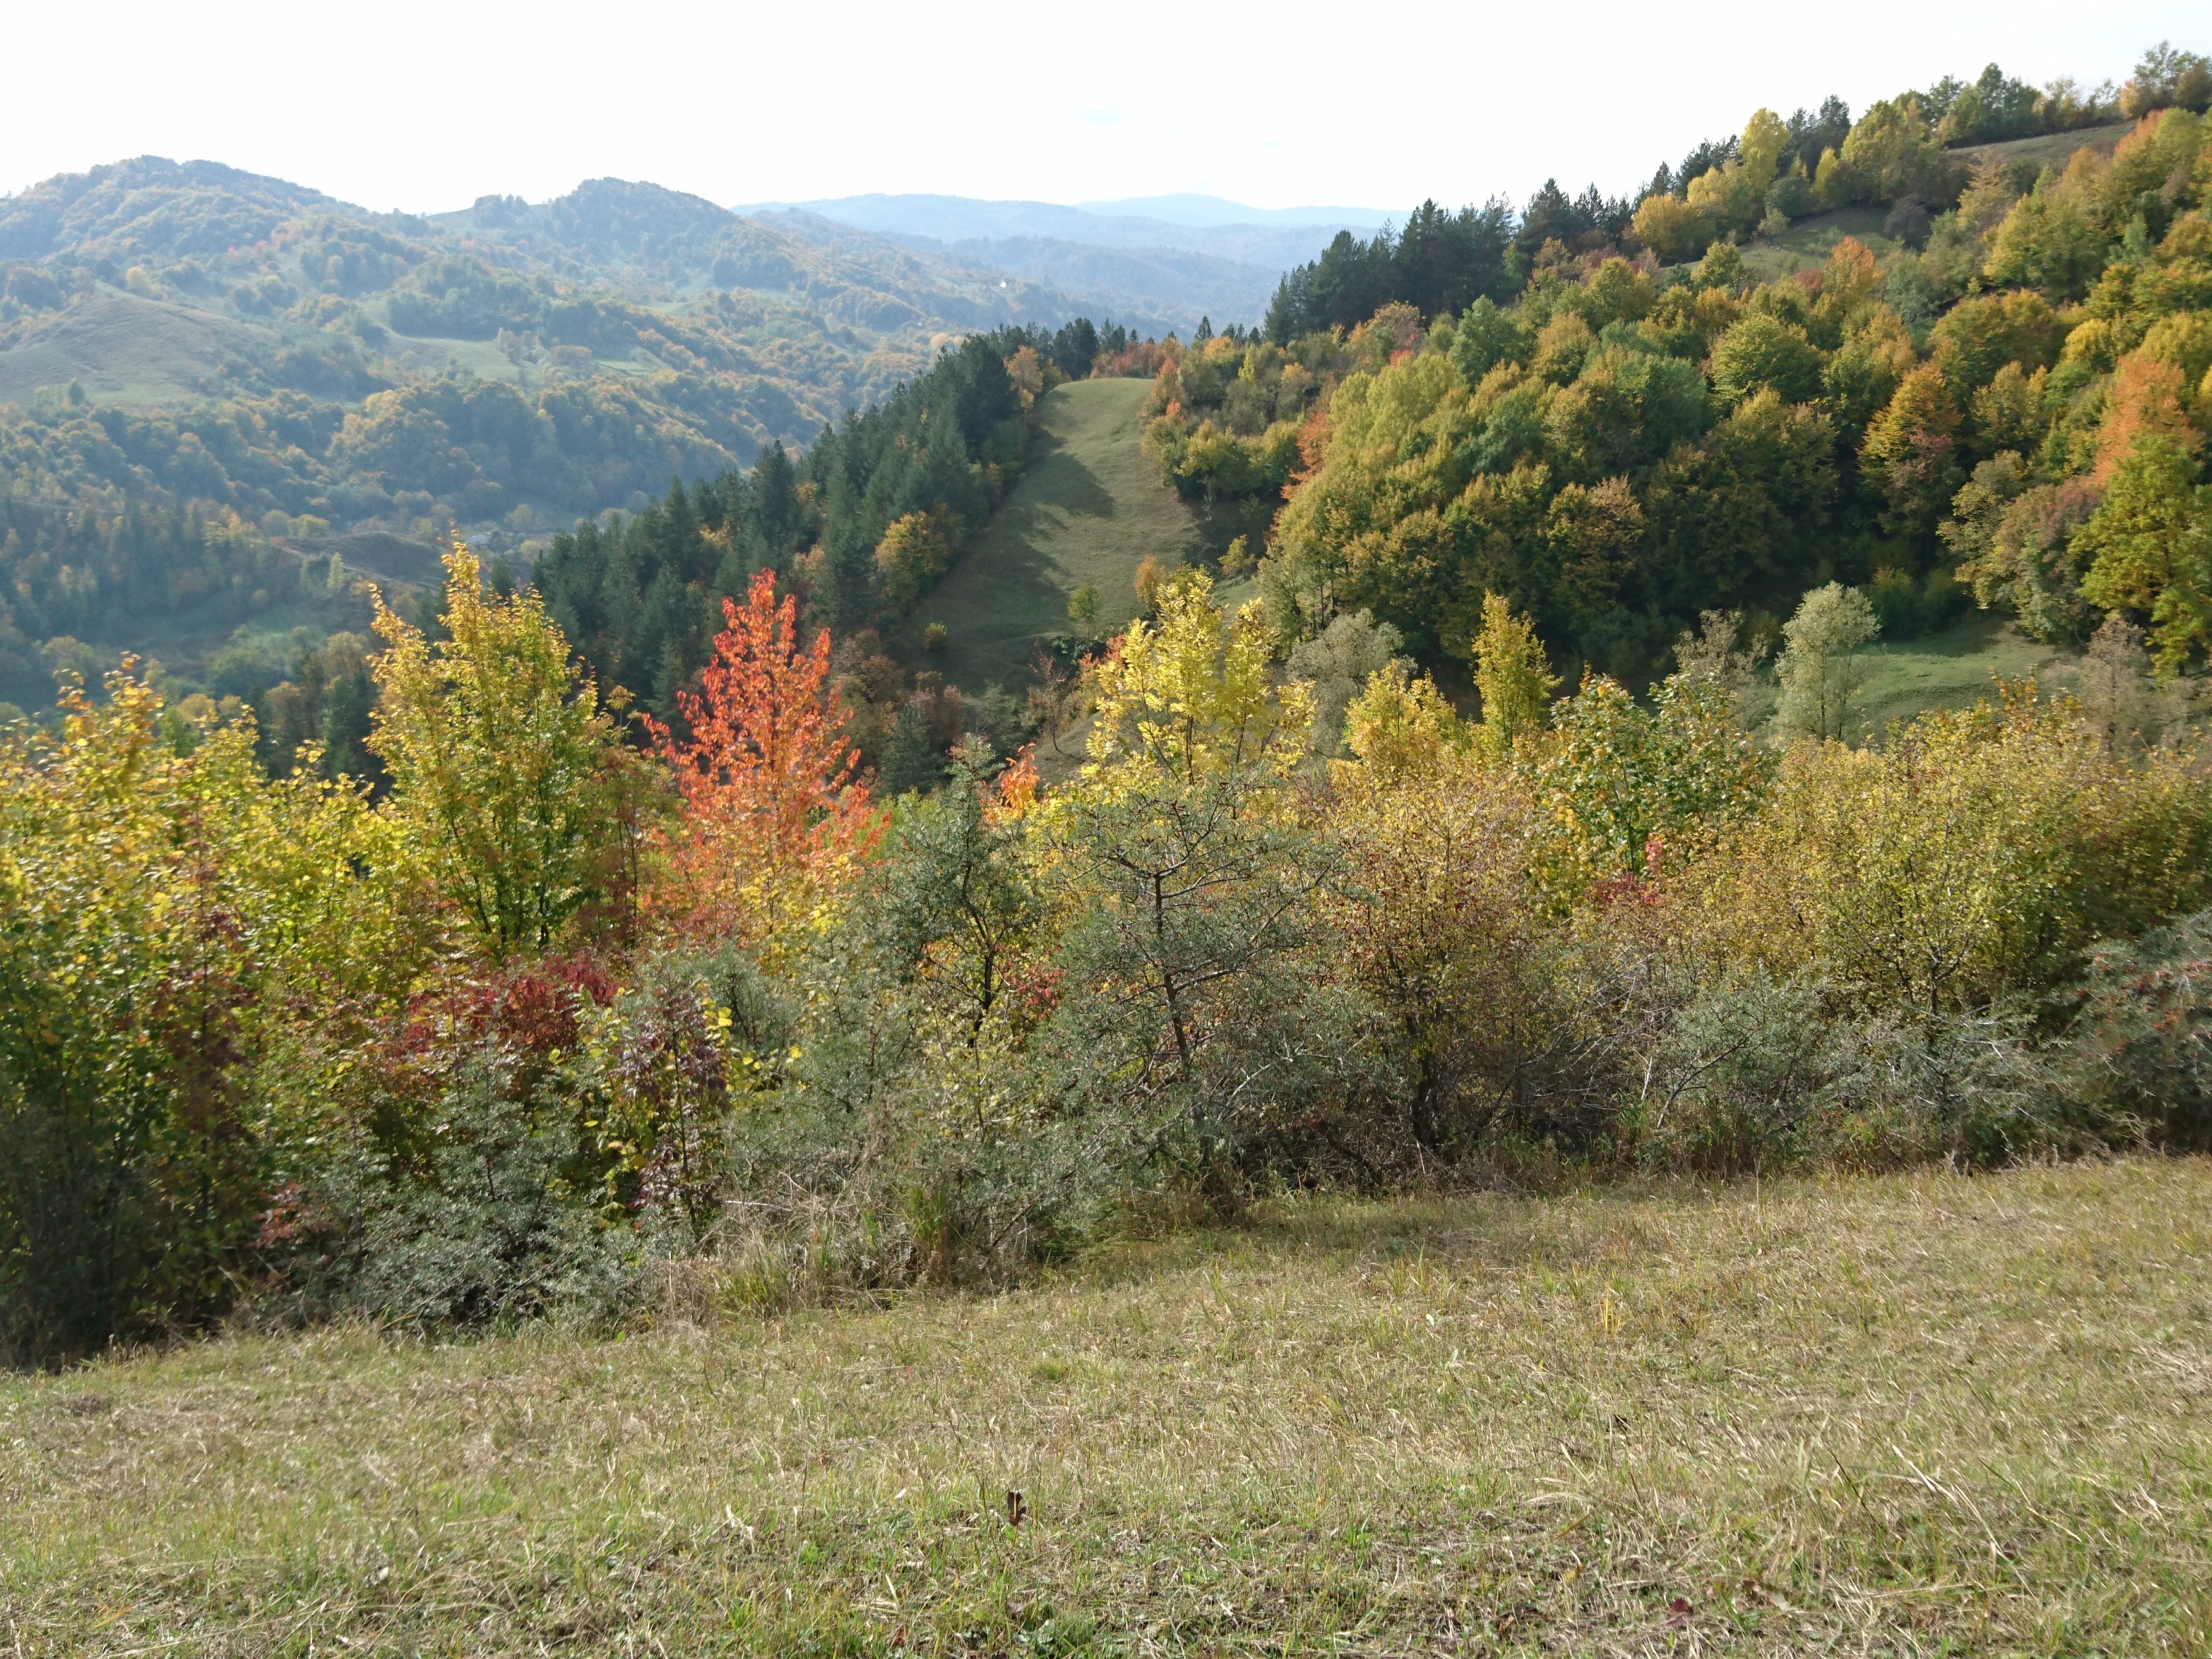
tree, nature, forest, wilderness, mountain, trail, meadow, prairie, countryside, sunlight, leaf, hill, valley, rural, green, pasture, autumn, season, ridge, hills, grassland, plateau, woodland, habitat, ecosystem, rural area, biome, natural environment, woody plant, mountainous landforms, temperate broadleaf and mixed forest, temperate coniferous forest